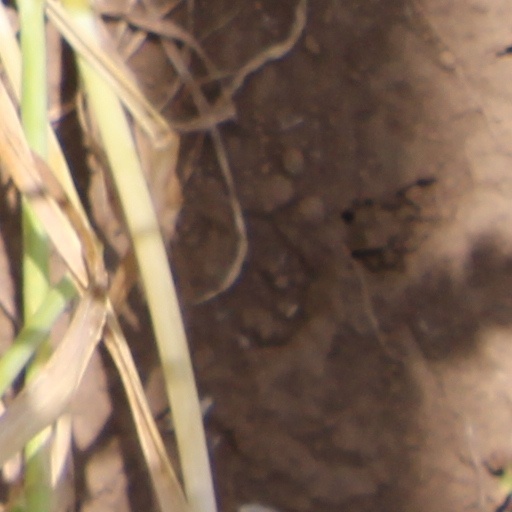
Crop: wheat